Bhuj: The Pride of India

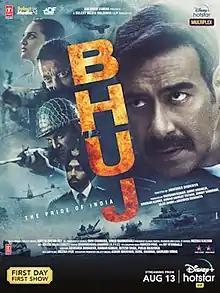
Official release poster

Bhuj: The Pride of India is a 2021 Indian Hindi-language war film directed by Abhishek Dudhaiya. Set during the Indo-Pakistani War of 1971, it follows Indian Air Force Squadron Leader Vijay Karnik — then in-charge of the Bhuj Air Force Base who, with the help of 300 local women of Madhapar Village, reconstructed the damaged landing strip in 72 hours. The film features Ajay Devgn as Karnik, alongside Sanjay Dutt, Sonakshi Sinha, Nora Fatehi, Sharad Kelkar, Ammy Virk and Ihana Dhillon.